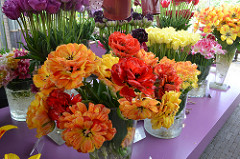
Flower: tulip